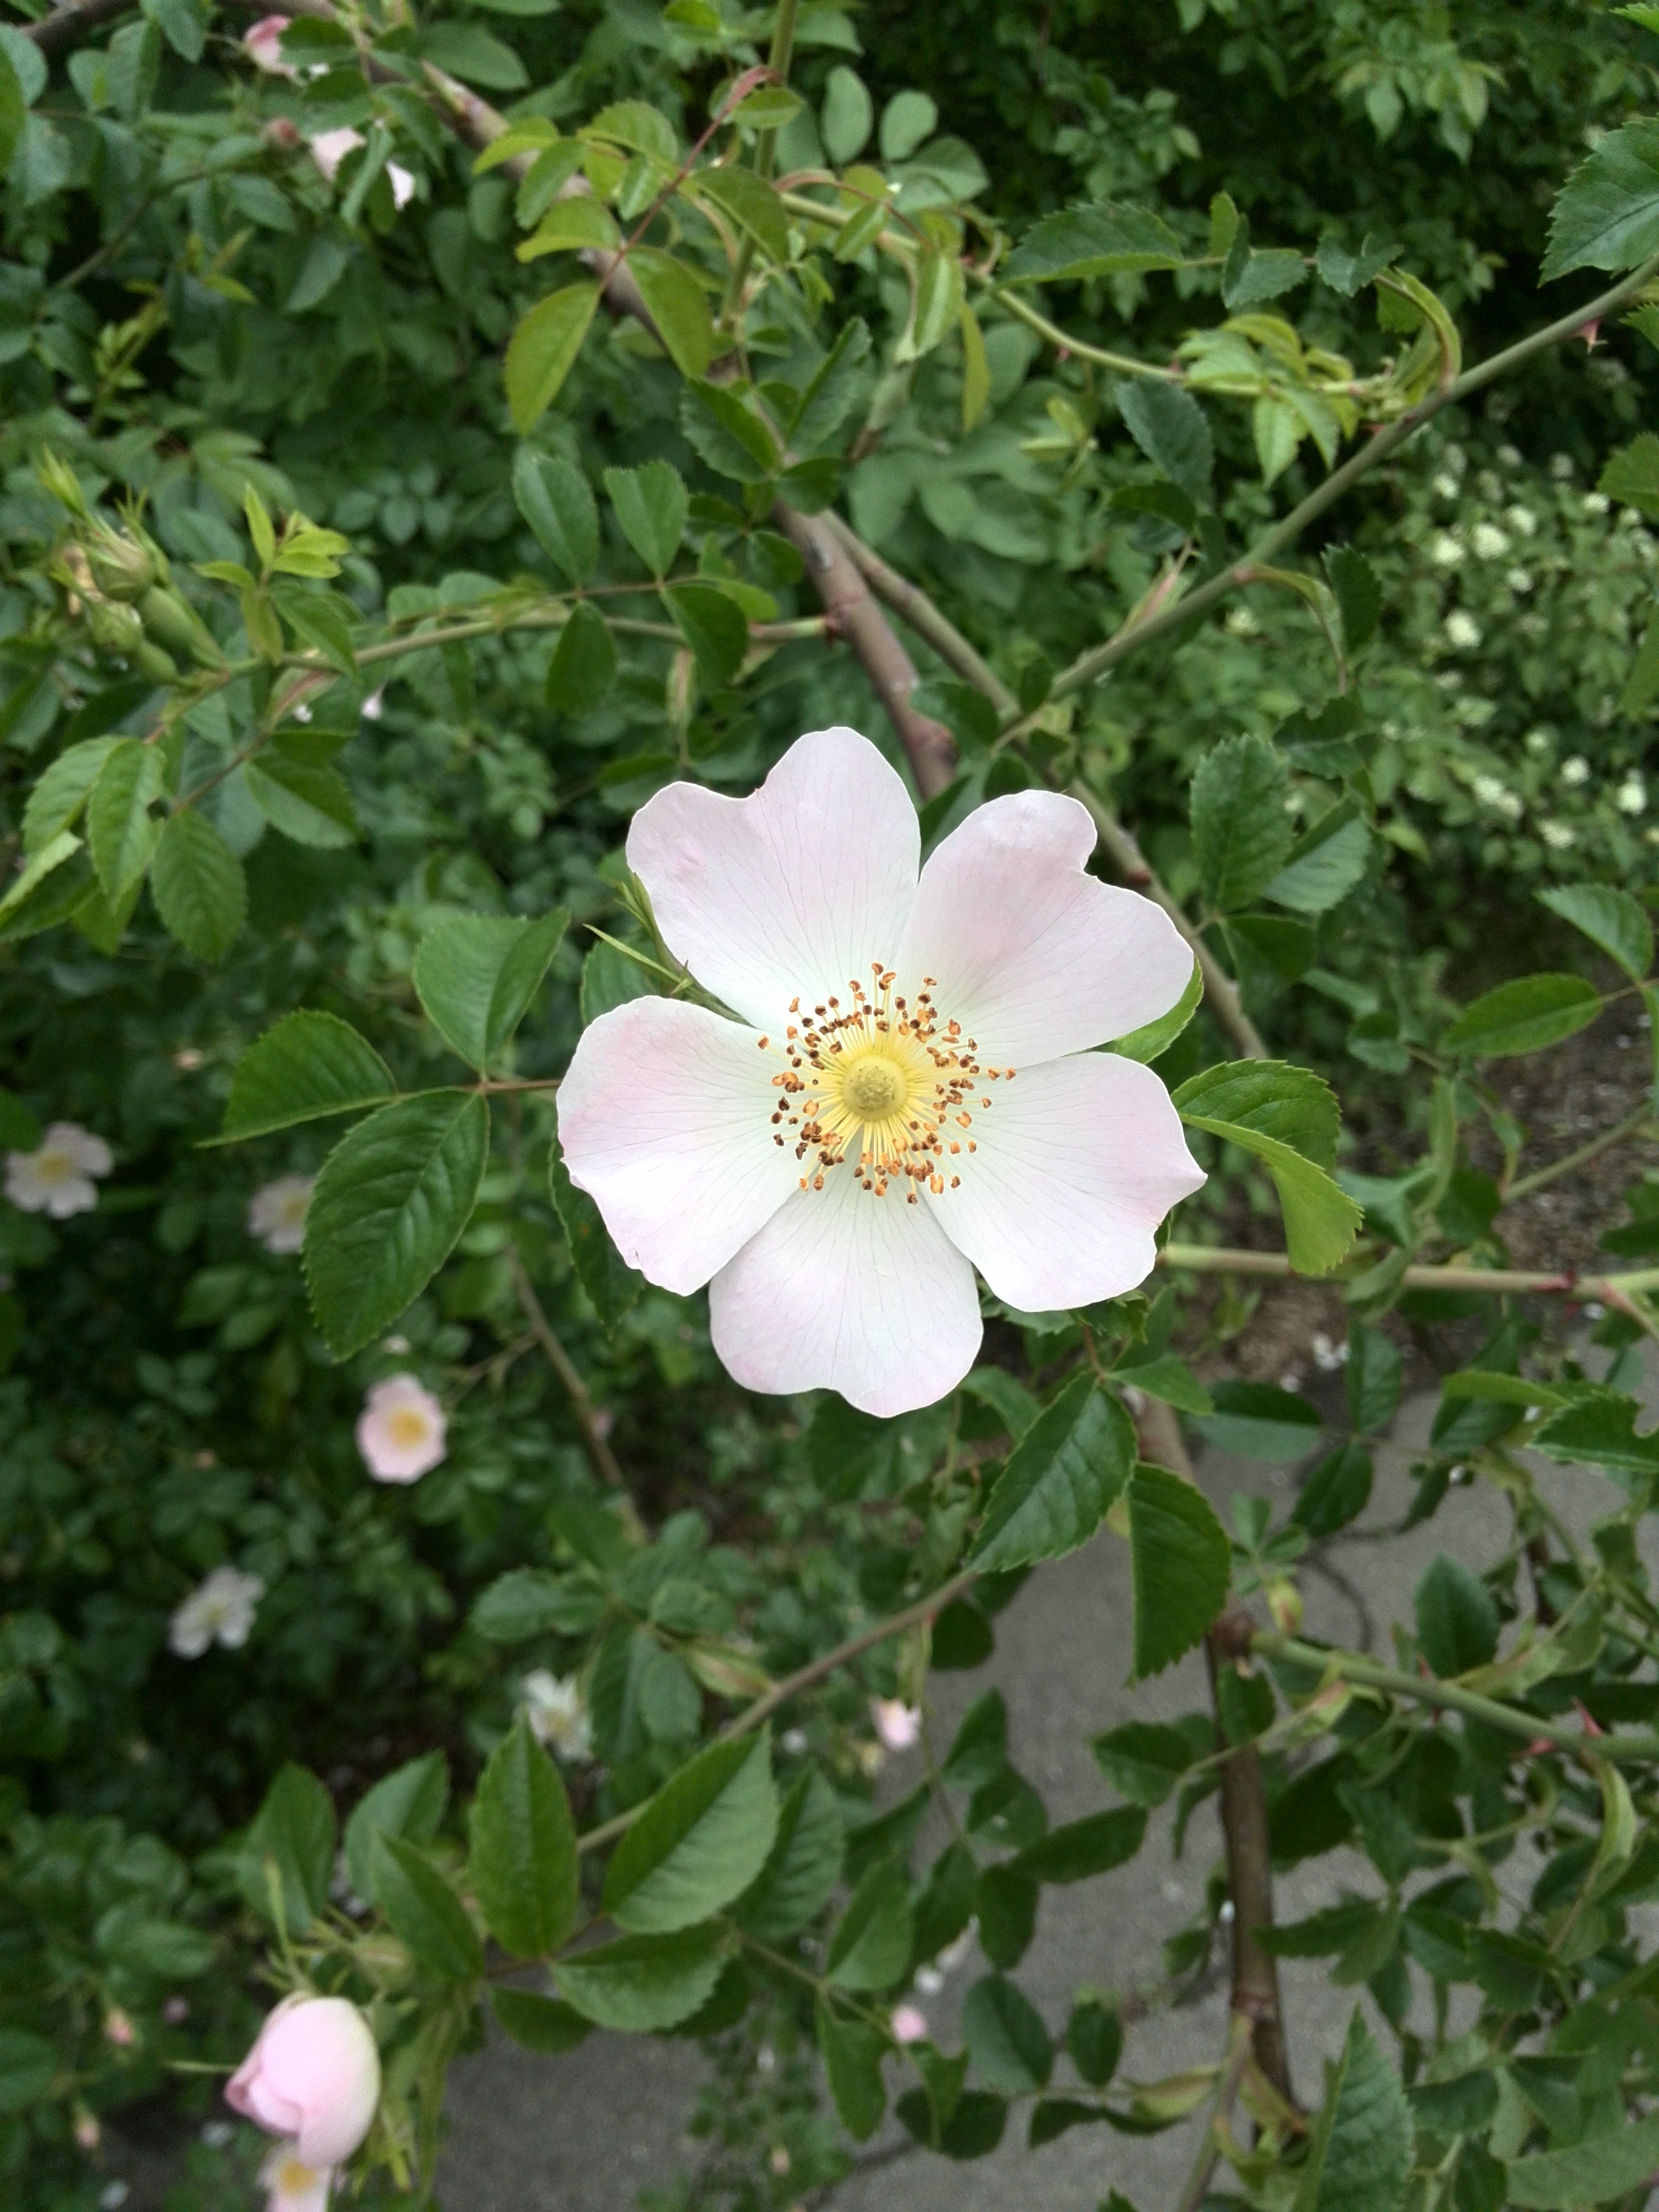
blossom, plant, flower, petal, rose, botany, flora, wildflower, shrub, rosa canina, flowering plant, garden roses, rose family, burnet rose, land plant, rose order, rosa rubiginosa, multiflora rose, prickly rose